Bars of Hate

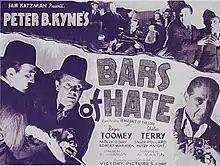
Film poster

Bars of Hate is a 1935 American crime film directed by Albert Herman.